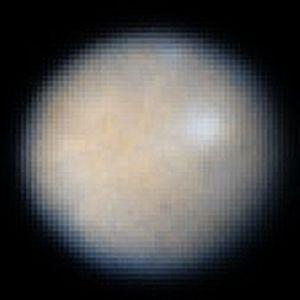
Des taches claires sur Cérès ont été observées en 2003 par le télescope Hubble, puis, en janvier 2015 par la sonde spatiale Dawn. Elles sont présentes à plusieurs endroits où l'albédo est de 0,04, soit 4 fois plus intense que ce qui est mesuré sur le reste de l'astre. Les plus remarquables, formées il y a probablement moins de deux millions d'années, se trouvent dans le cratère Occator d'environ 80 km de diamètre. Les images les plus récentes prises à 13 600 km de distance montrent que la tache principale est en réalité formée de plusieurs taches de tailles différentes.